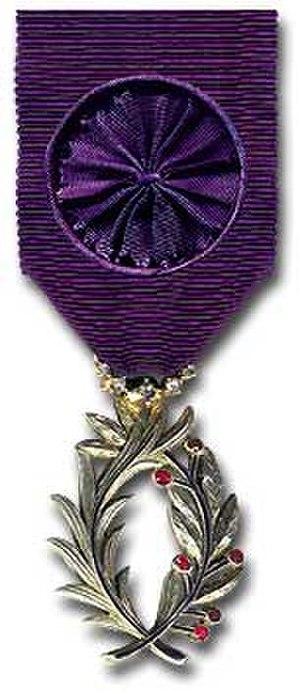
Charles Émile Moinier est un officier français, qui sert au Maroc de 1908 à 1918, et s'illustre pendant la campagne du Maroc 1907-1914. Commandant en chef de la colonne de Fès, avec Baumgarten chef de la colonne de Taza, ils relient le Maroc oriental et central dans le cadre de la « politique de jonction. » À la fin de la Première Guerre mondiale, il est gouverneur militaire de Paris succédant à Guillaumat.